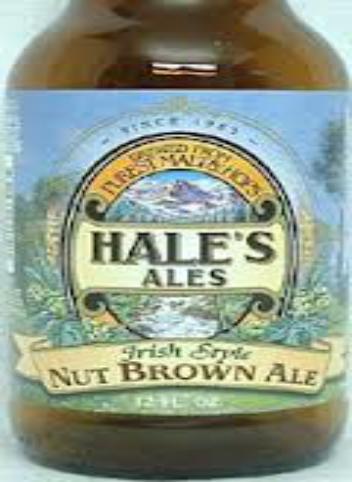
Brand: Hale's Ales
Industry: Food